Joseph Forer

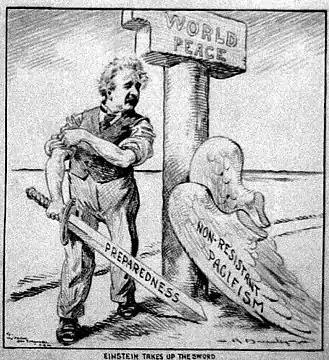
Cartoon of Albert Einstein, shed of "Pacifism" wings, standing near pillar of "World Peace," rolling up sleeves and holding sword of "Preparedness" (by Charles R. Macauley)

From 1951 to 1953, Forer, with John Abt and Vito Marcantonio, represented the CPUSA in the matter of "Herbert Brownell, Jr., Attorney General of the United States, Petitioner v. the Communist Party of the United States of America, Respondent".